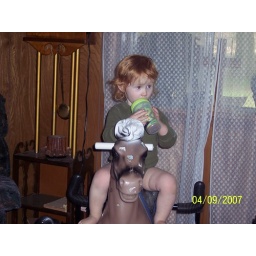
Toni on horse at Grampa Rhines house in 2007 at easter